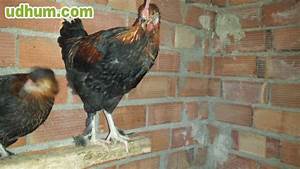
Label: gallina